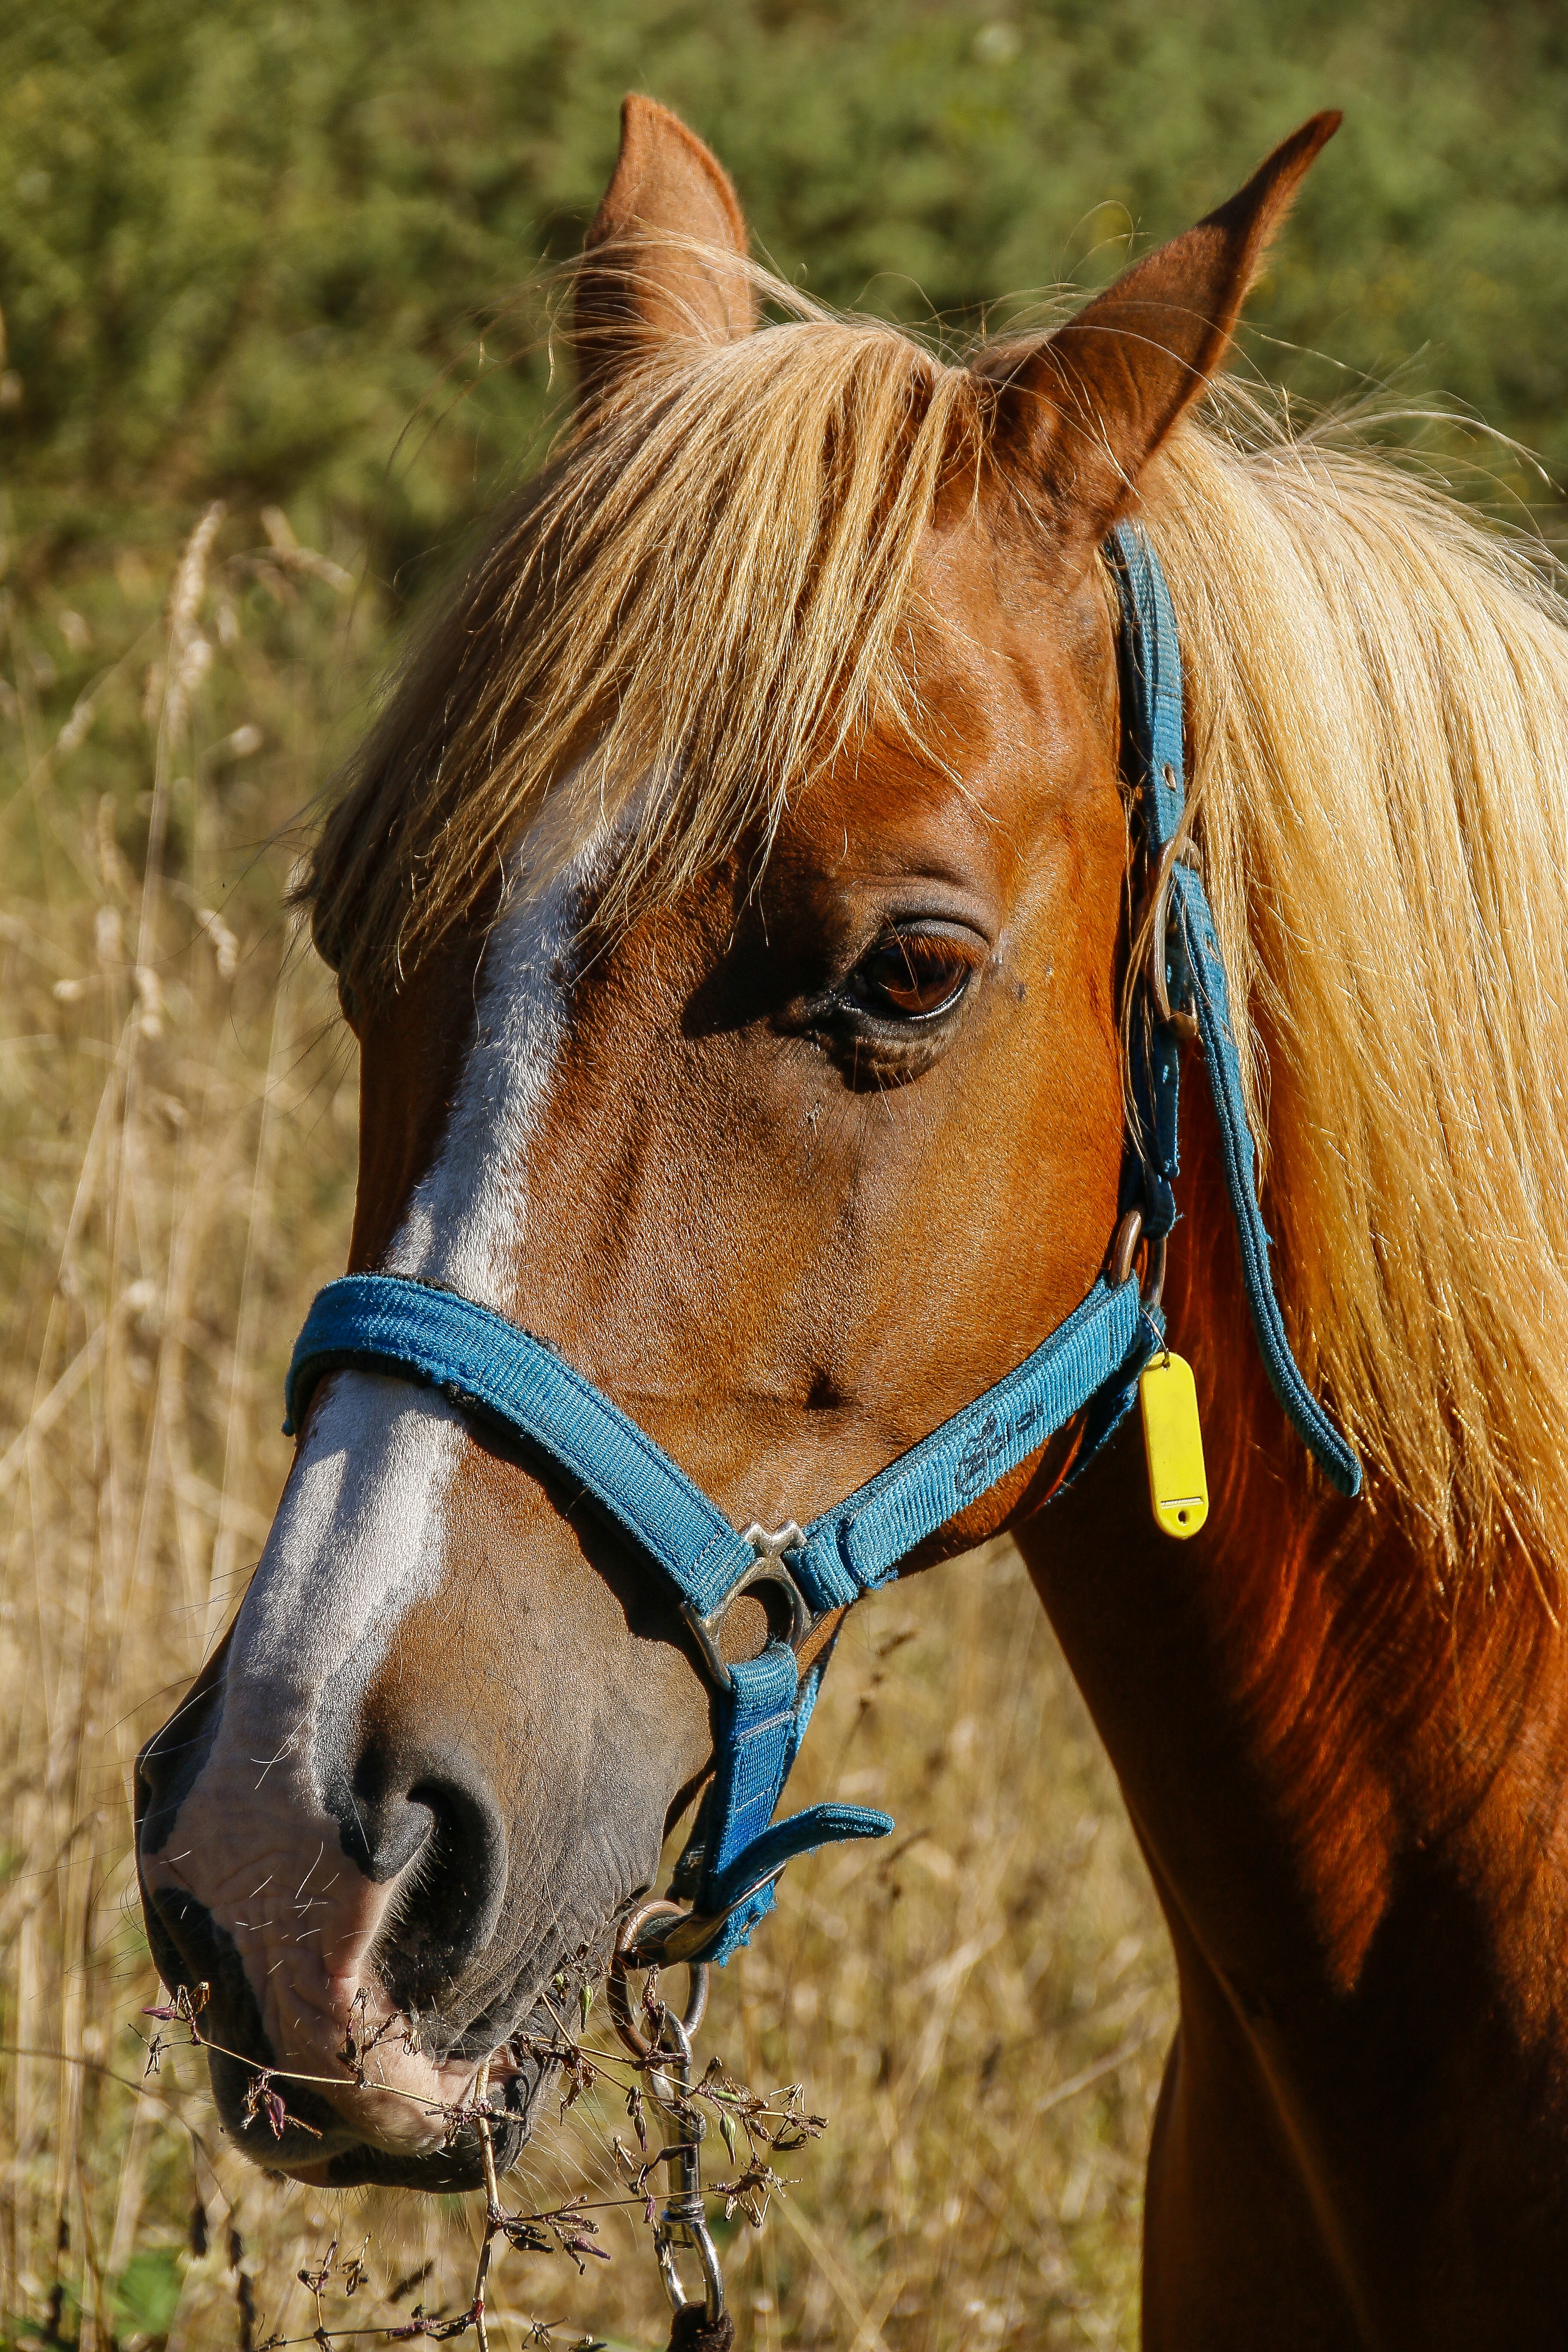
field, animal, train, rider, pasture, horse, rein, mammal, stallion, mane, equestrian, stable, bridle, horse riding, mount, mare, spanish, horseshoe, amazon, arabic, tame, colt, halter, horseback riding, campestre, pack animal, steed, crin, horse like mammal, mustang horse, horse tack